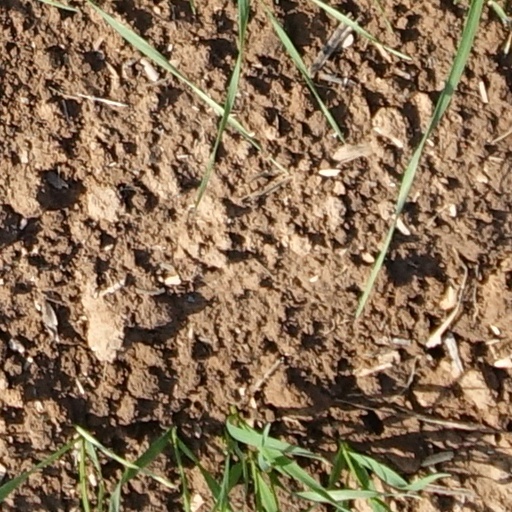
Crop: wheat